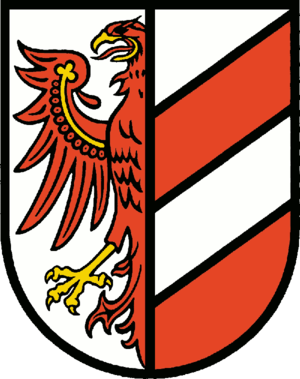
Stahnsdorf
Coat of arms of Stahnsdorf
Stahnsdorf er en kommune i landkreis Potsdam-Mittelmark i den tyske delstat Brandenburg. Den ligger 20 km sydvest for Berlins centrum og 12 km øst for Potsdam; den ligger vest for Teltow og syd for Kleinmachnow. Byen grænser mod nord til Teltowkanalen.